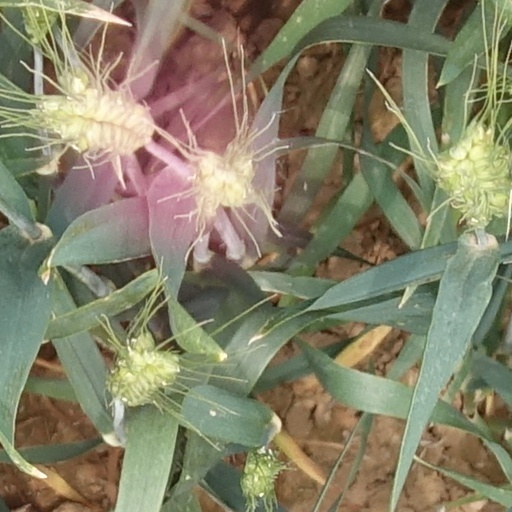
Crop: wheat